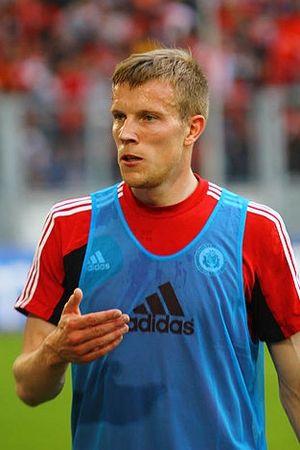
Nauris Bulvītis, né le 15 mars 1987 à Riga en Lettonie, est un footballeur international letton, qui évolue au poste de défenseur au FK Ventspils.